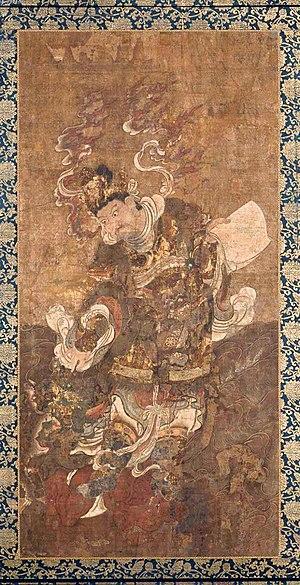
Virūpākṣa est un des Quatre Rois célestes de certaines religions bouddhistes, représentant la direction cardinale dans la cosmologie bouddhiste. Ses disciples sont les Nāga. Son nom signifie : « Celui qui voit tout ».